Château Malartic-Lagravière

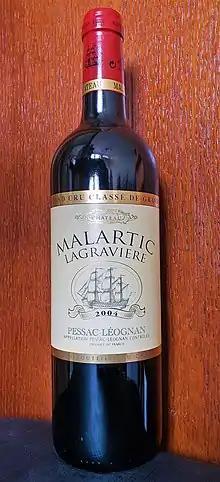
"Grand Vin" 2004

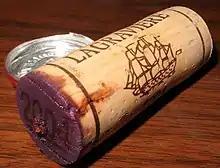
Fresh Cork

Château Malartic-Lagravière, originally Domaine de Lagravière, is a Bordeaux wine from the Pessac-Léognan appellation, ranked among the "Crus Classés" for red and white wine in the Classification of Graves wine of 1953 and 1959. The winery and vineyards are located south of the city of Bordeaux, in the commune of Léognan.